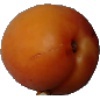
Label: Apricot 1